Rappenstein Castle

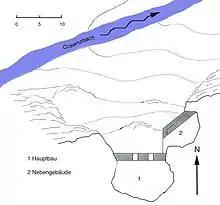
Plan of Rappenstein Castle

The castle is located in the narrow Cosenz Gorge near Untervaz, and during rainstorms can be completely inaccessible. It consists of two walls built across natural caves which form a main building and the "Nebengebäude" or neighboring building. The main building can be entered through a narrow opening in the high and thick wall. The exterior walls still show the Pietra Rasa construction, where the mortar that holds the rough stones together is also used as a plaster to them. Beyond the wall, the cave is about deep and two stories high. The ends of wooden beams that once supported the upper level can still be seen. They appear to have been intentionally cut, probably when the castle was abandoned.